Edward G. Kuster

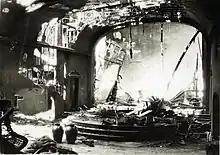
Golden BoughTheatre Fire in 1935

In 1935, Kuster renegotiated his lease with the movie tenants to perform a stage play one weekend each month. On May 17, 1935, at the Golden Bough, Kuster opened his adaptation of the Austrian comedy "By Candlelight", by and Karl Farkas. Two nights later, the theatre was destroyed by fire. Arson was suspected. Kuster left Carmel and opened a 200-seat Golden Bough Playhouse in San Francisco, where he had produced plays at the San Francisco School of Theater from 1932 to 1934. He directed two seasons for the Fresno Players; his "By Candlelight" was the opening bill in October 1937 of the Golden Bough Theatre Guild's fall and winter season. He and his wife, Gabrielle, were in the cast. In 1938, labor union problems forced him to give up the project. Later that year he moved to Hollywood for two years as the personal assistant to Max Reinhardt. While there, he taught classes and directed English and American plays in Reinhardt's Theatre Workshop.